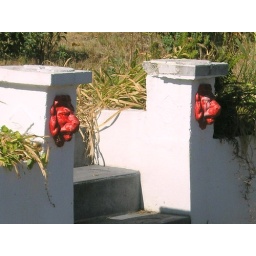
Two red lions stand watch at the steps of a house located near the postoffice.